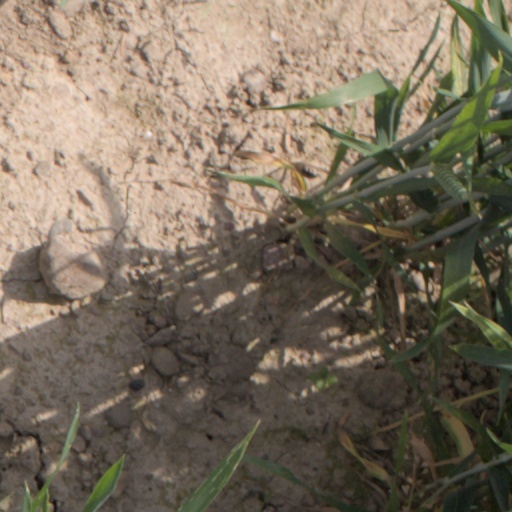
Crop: wheat